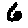
Label: 6